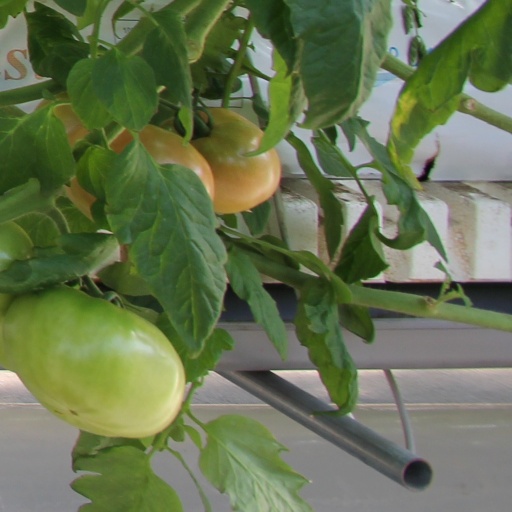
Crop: tomato